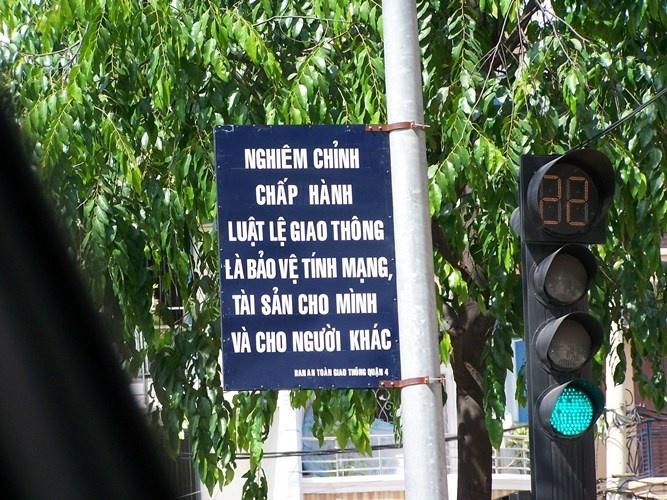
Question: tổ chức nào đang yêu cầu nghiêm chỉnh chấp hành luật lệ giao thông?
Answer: ban an toàn giao thông quận 4